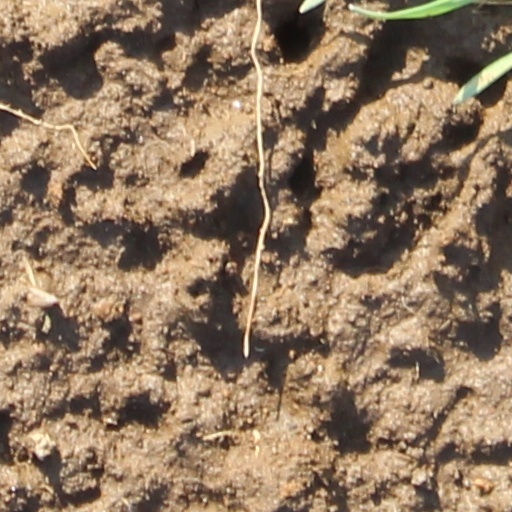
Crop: wheat